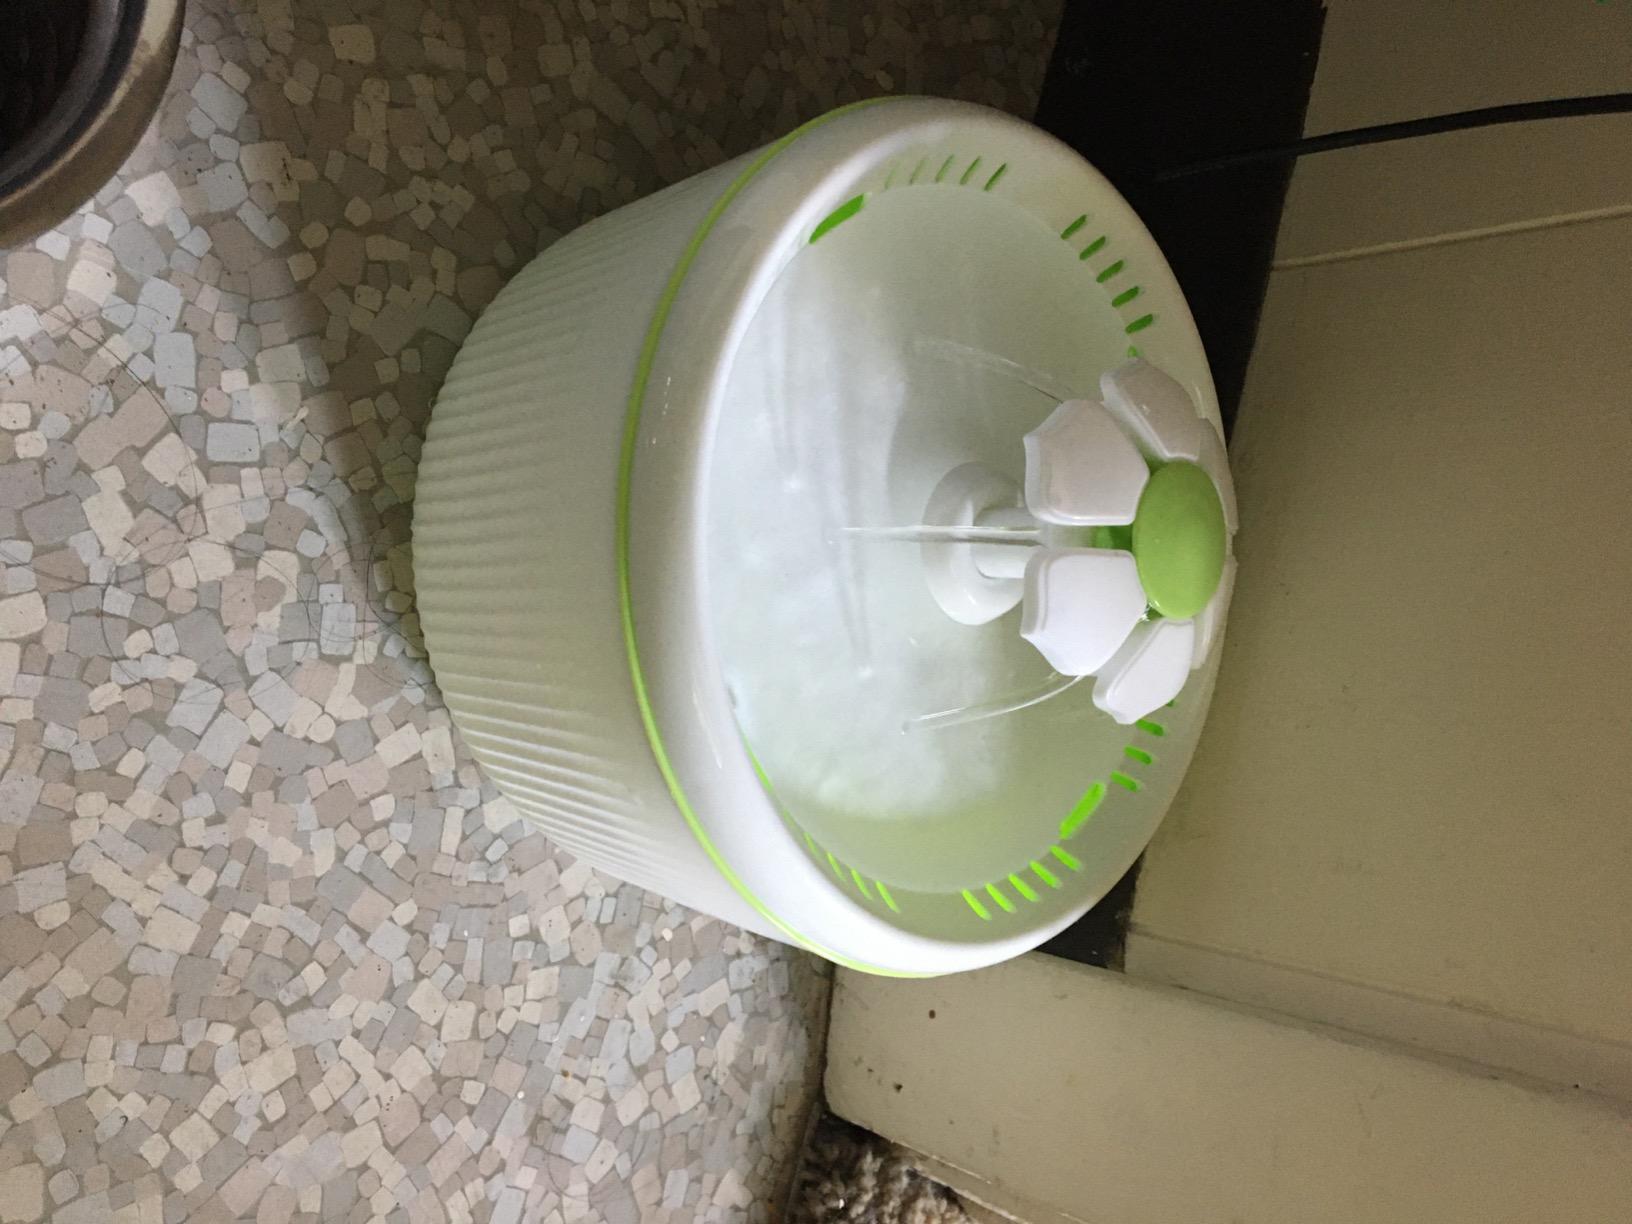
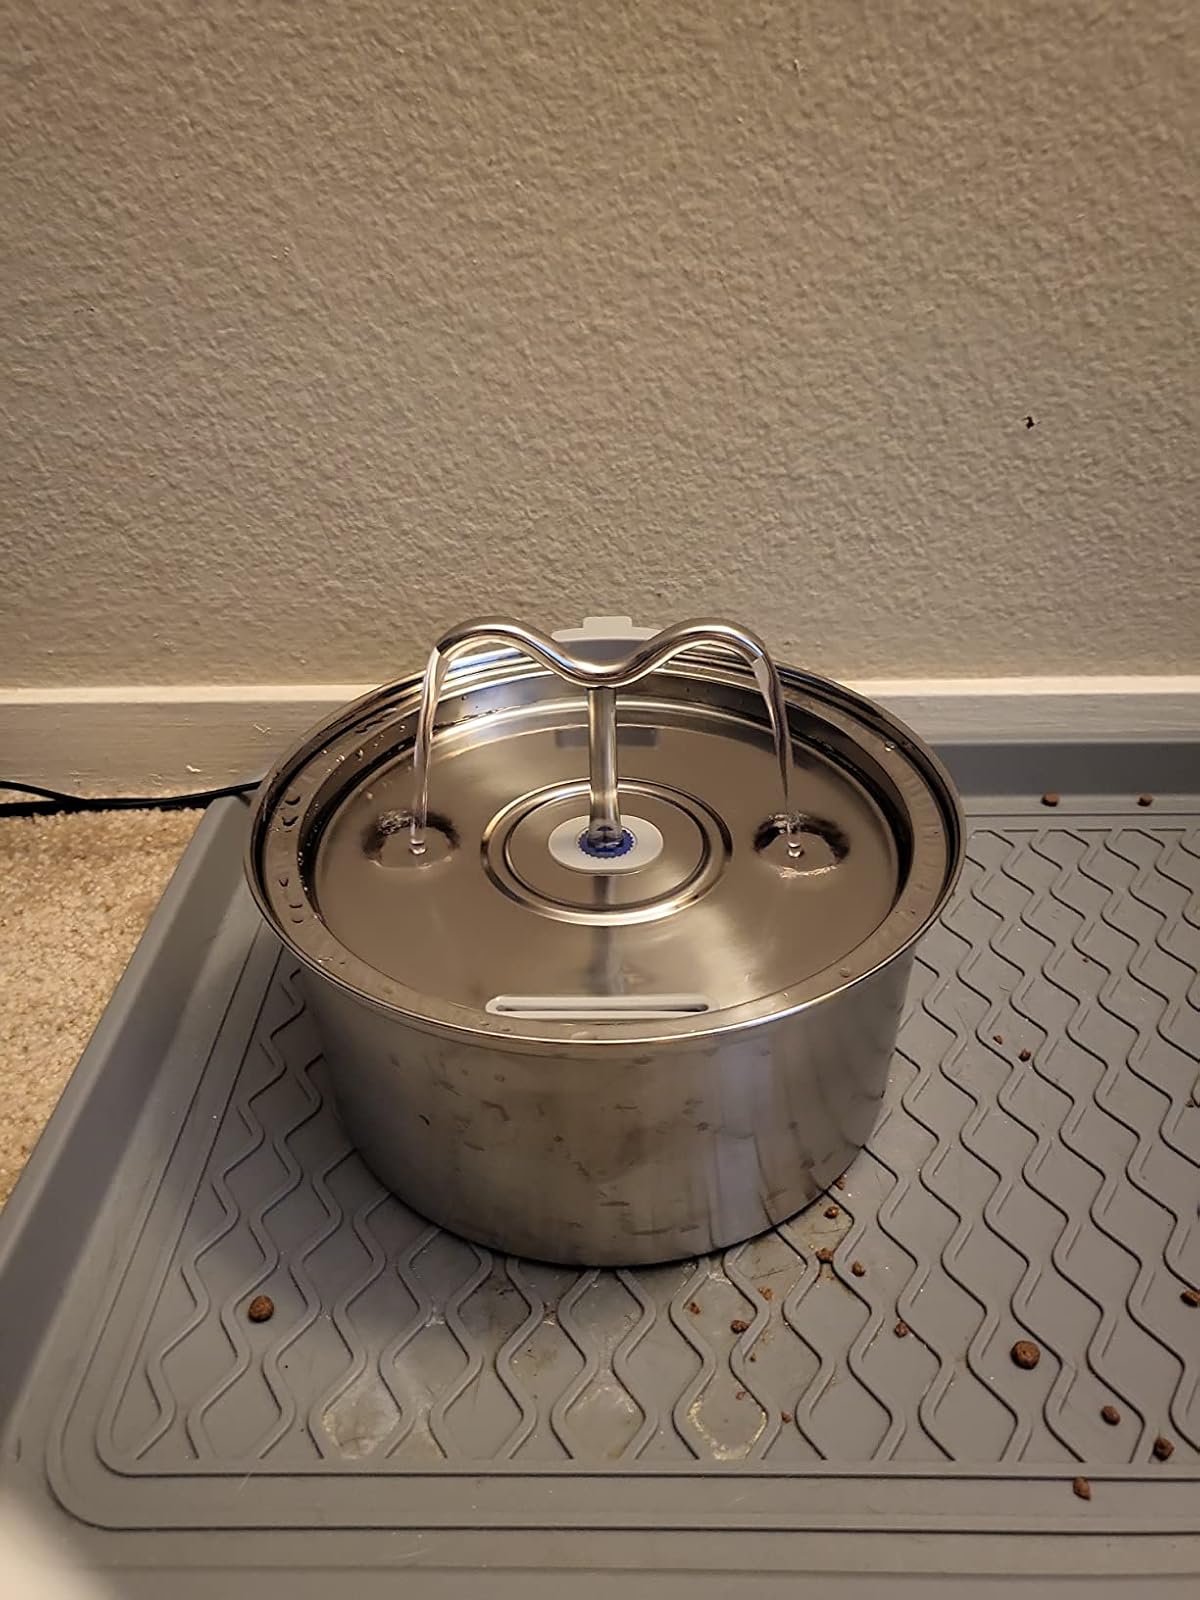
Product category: items_bowl
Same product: no